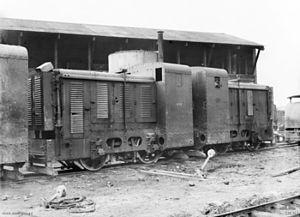
Les chemins de fer à voie étroite sont des voies ferrées dont l'écartement des rails est inférieur à 1,435 mètre, qui est le standard de la voie dite « normale ».